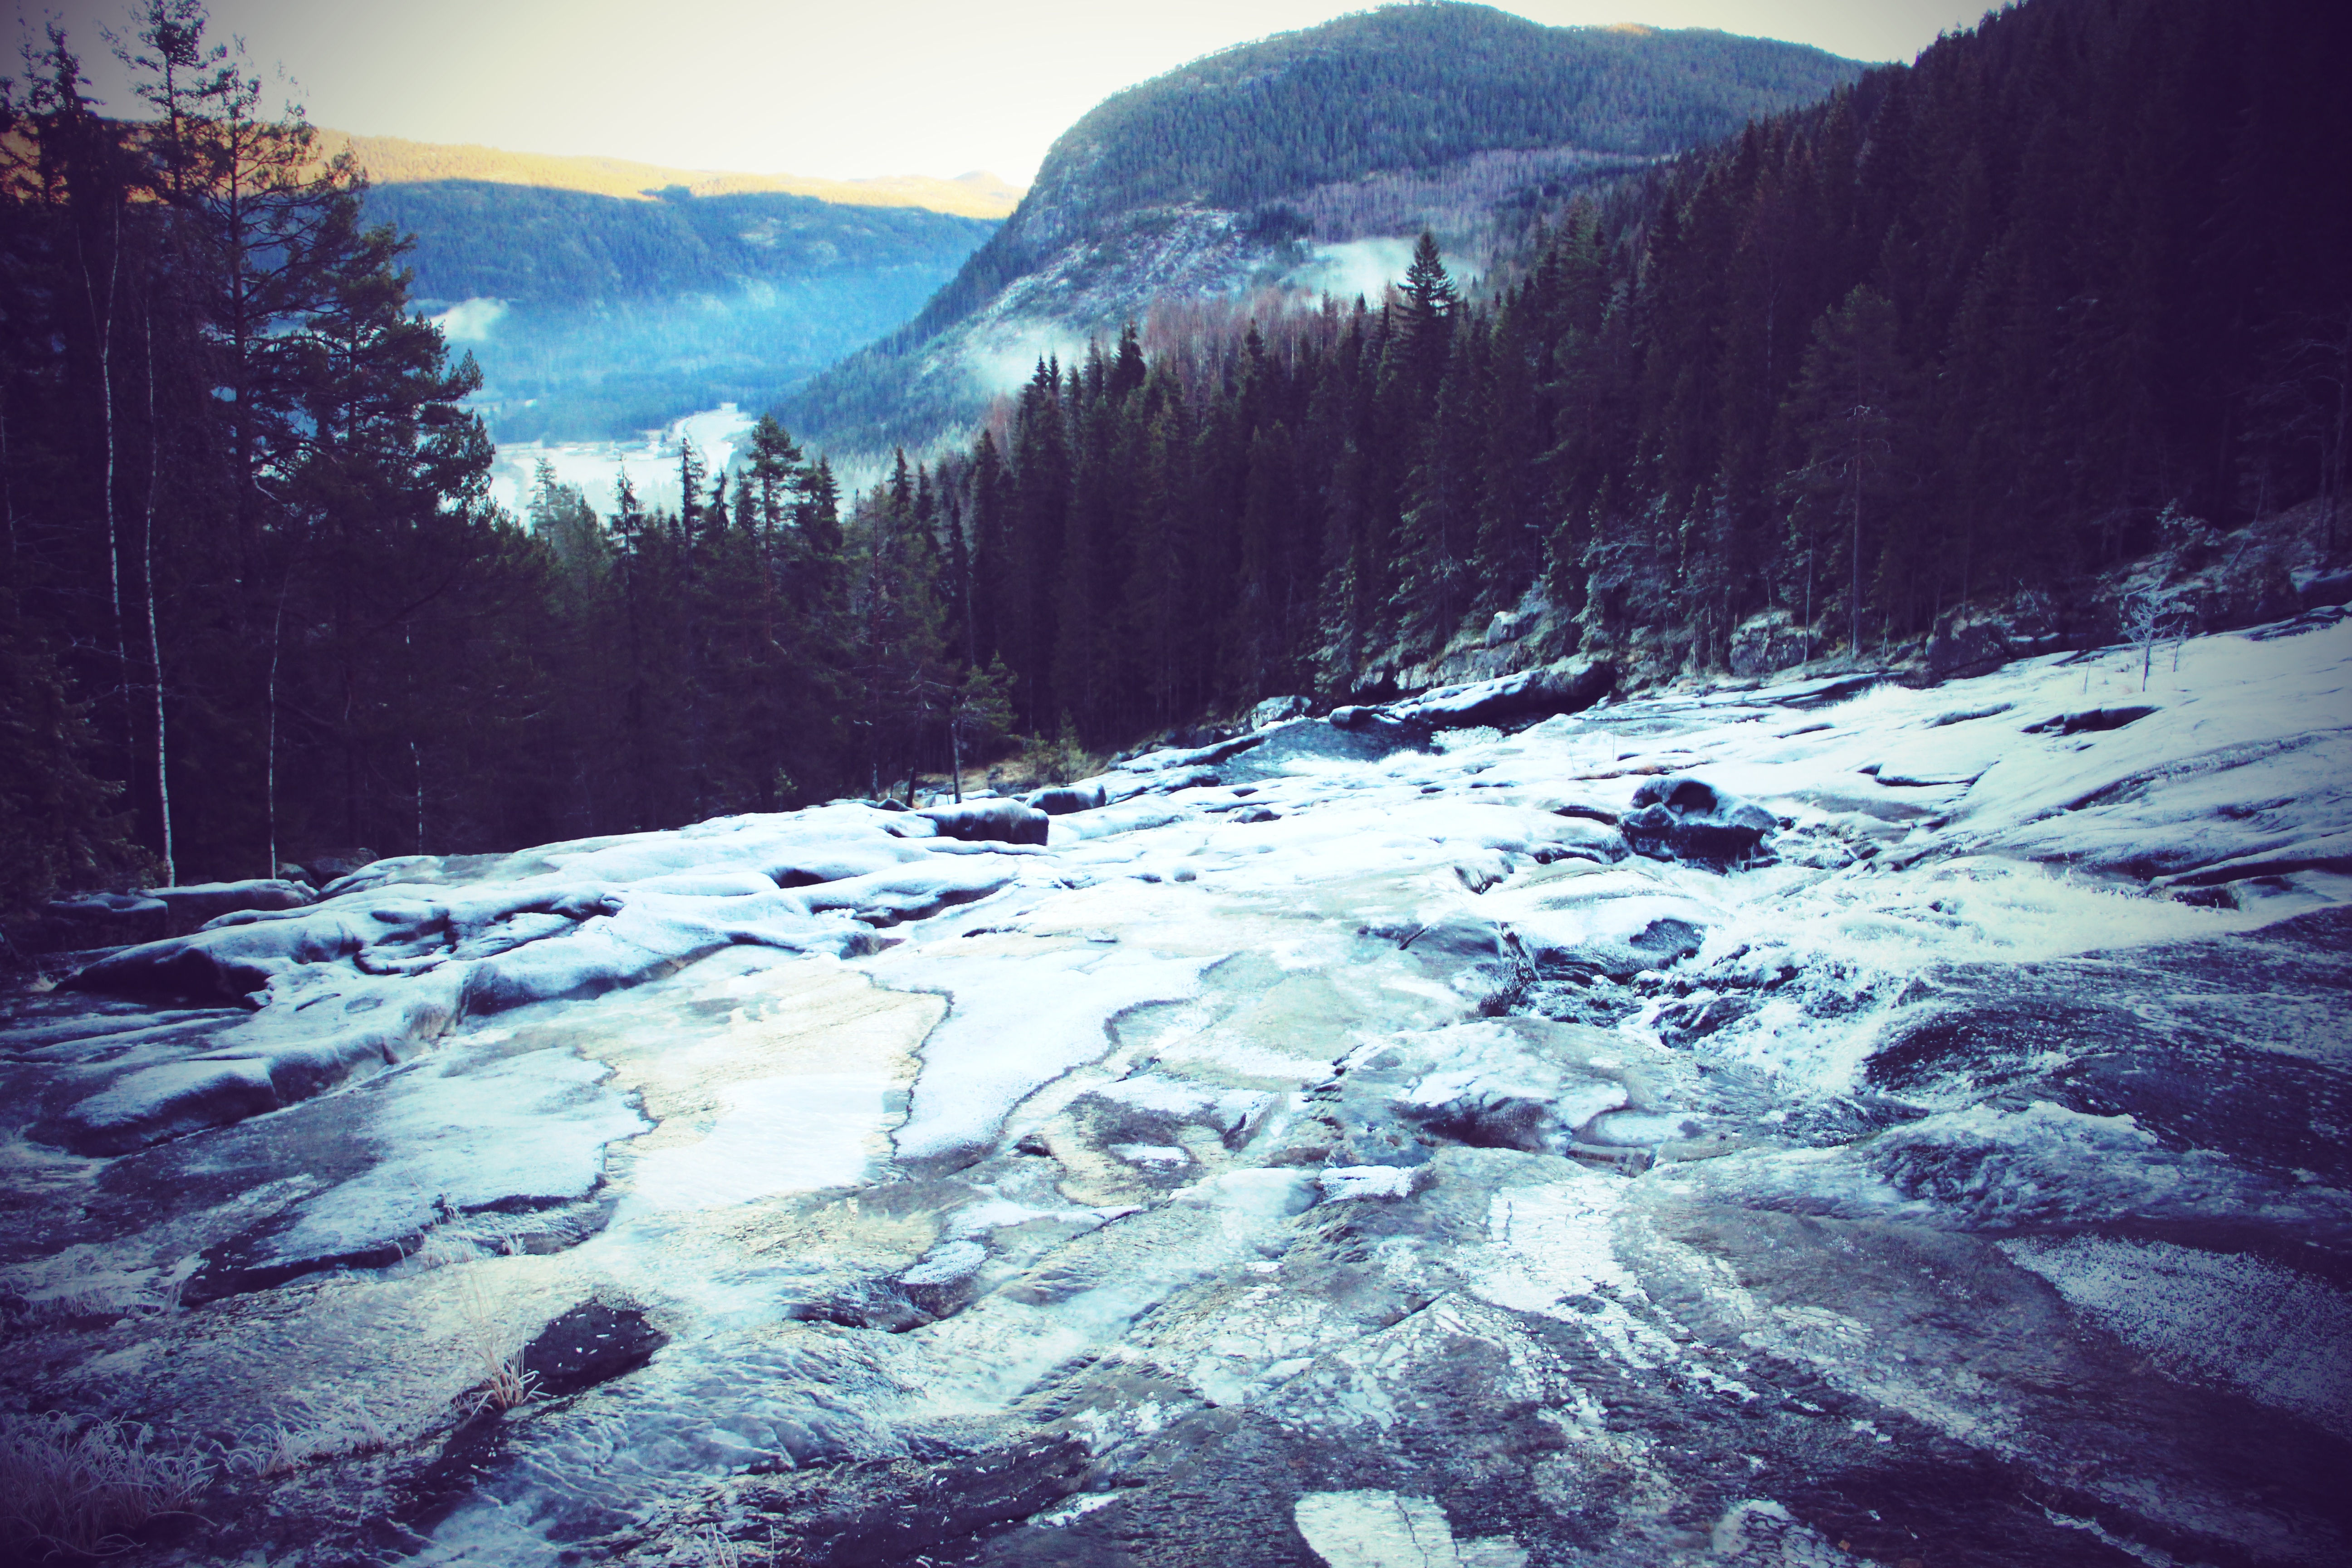
nature, mountain, snow, winter, mountain range, ice, reflection, glacier, season, landform, geographical feature, mountainous landforms, glacial landform